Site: brandenburg
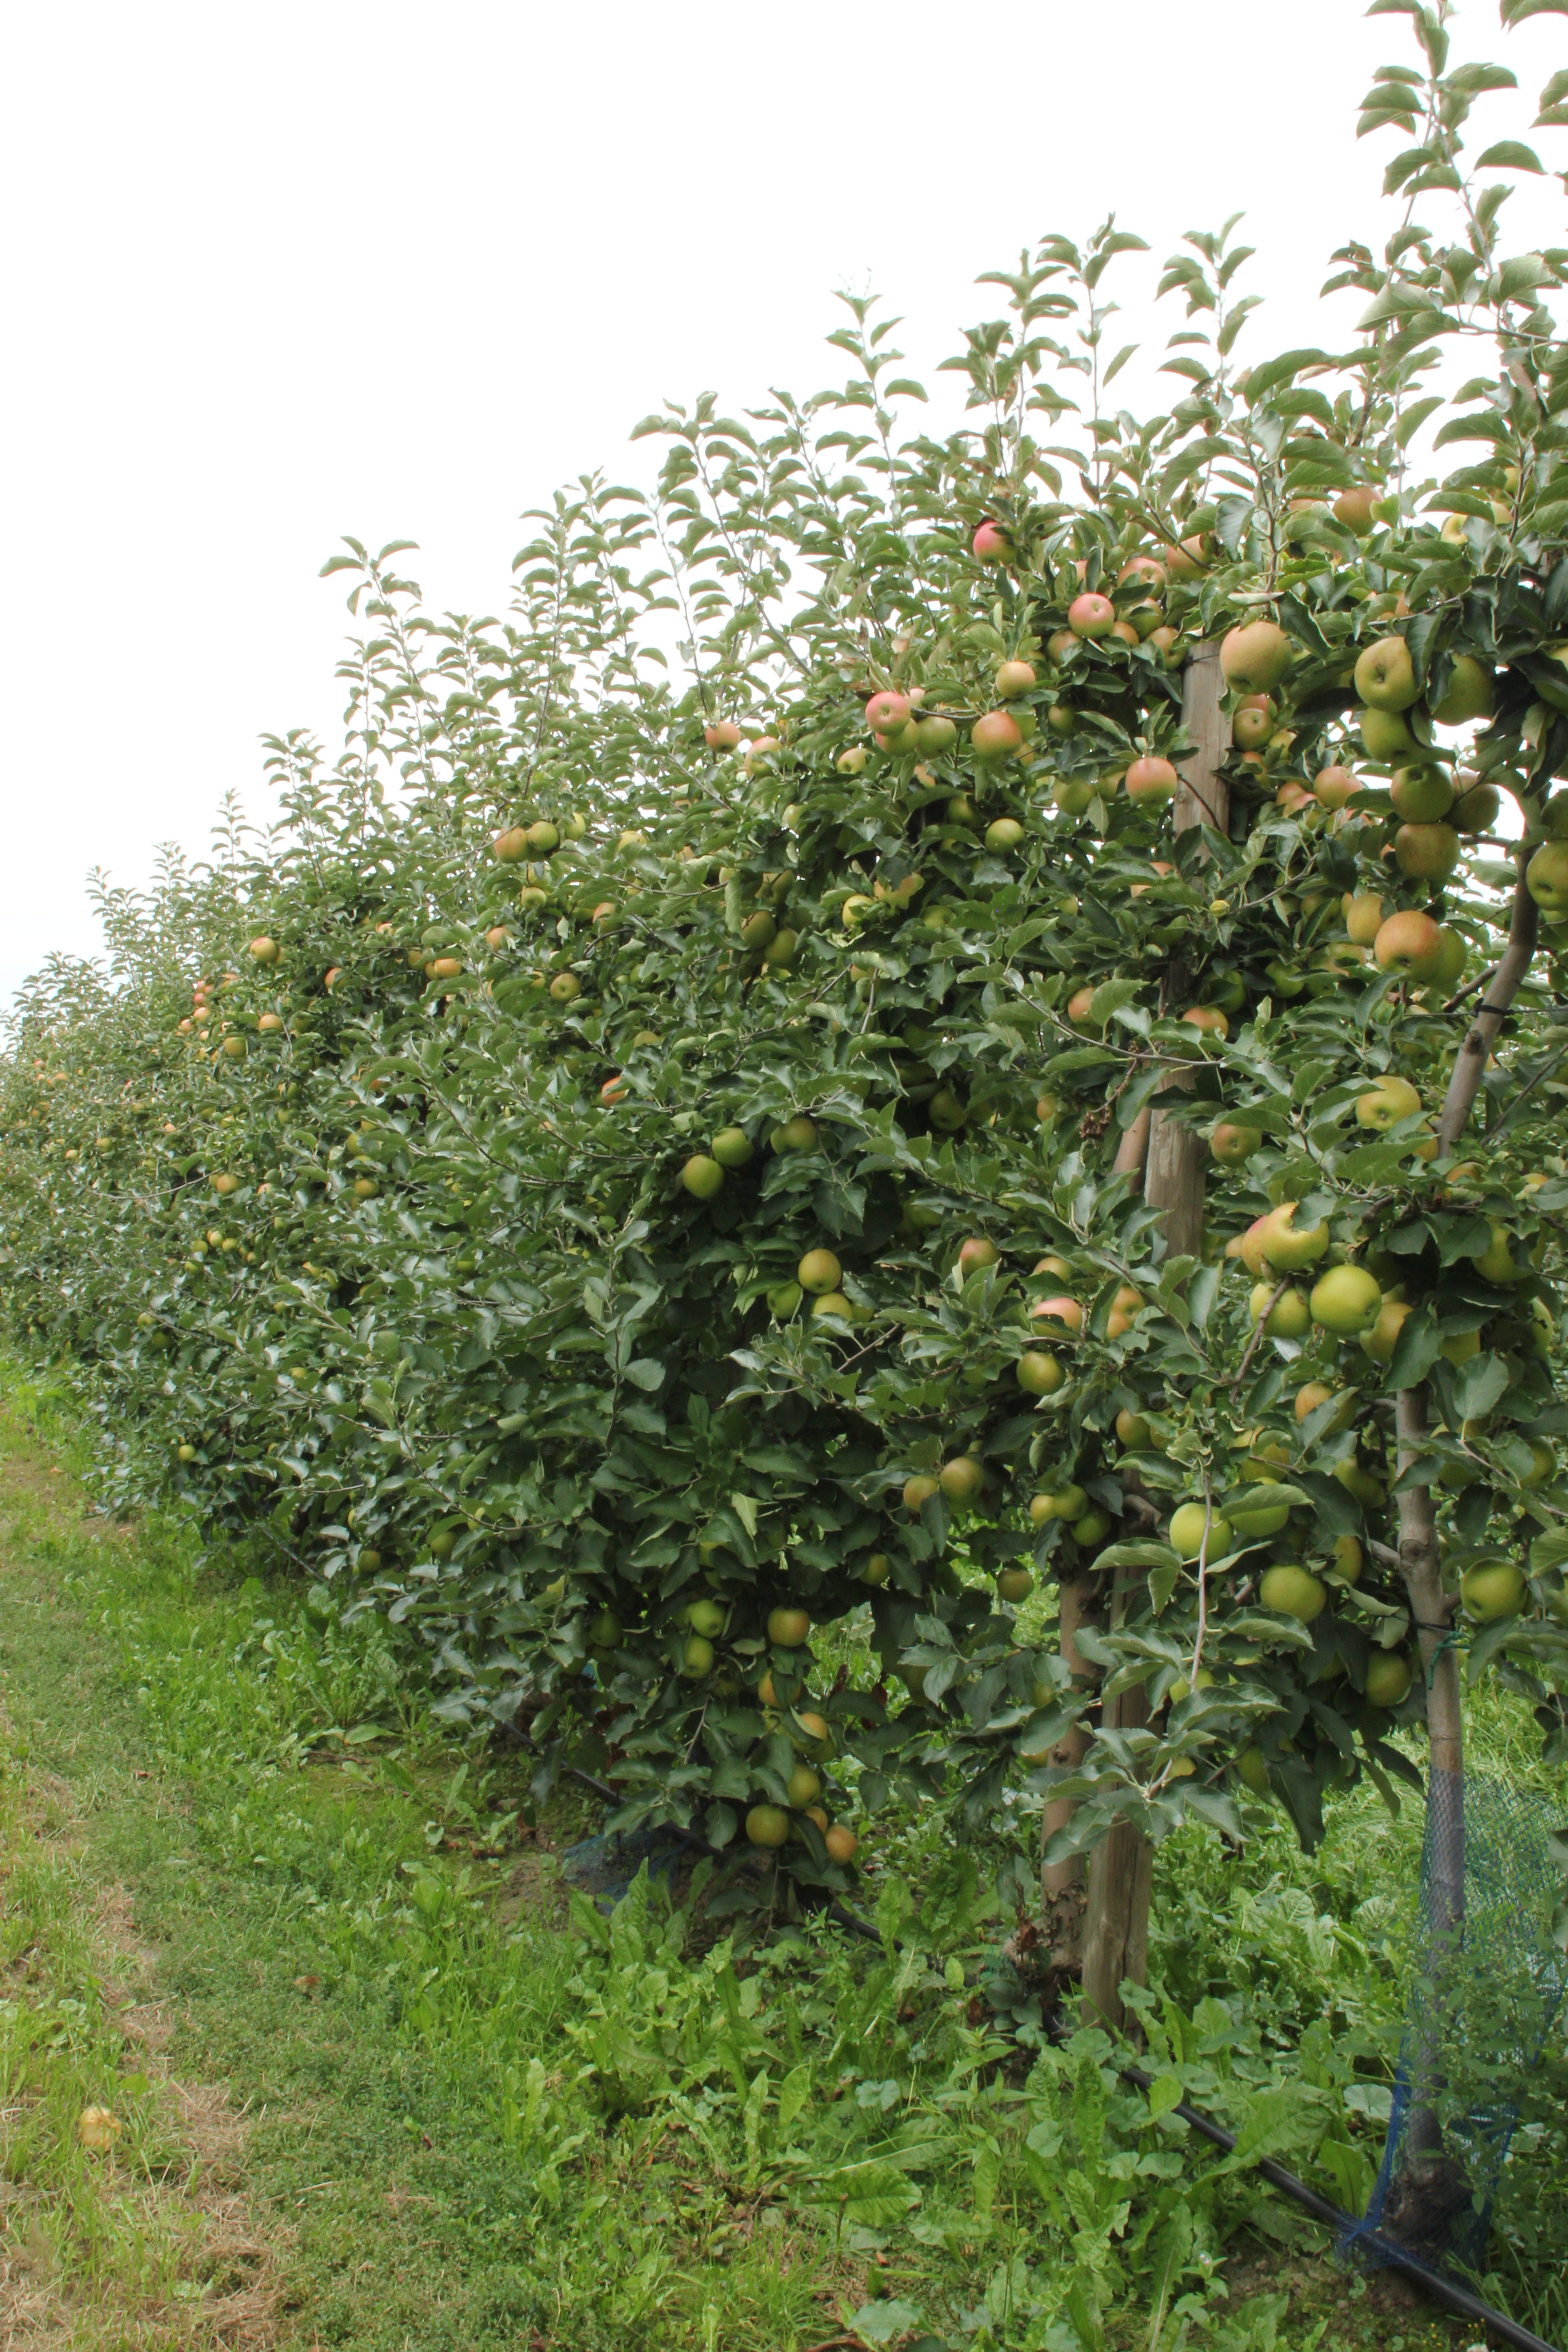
Growth stage (BBCH 87): Maturity of fruit and seed